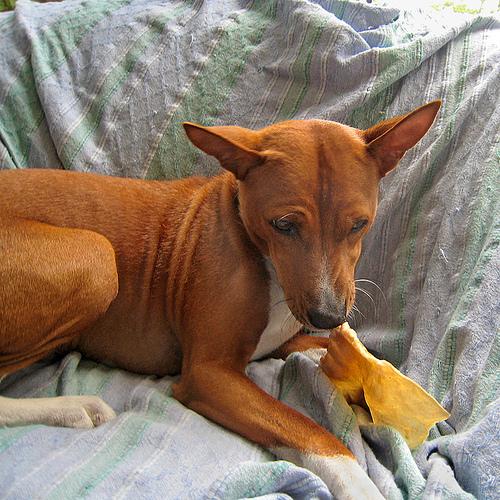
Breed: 243-n000103-basenji